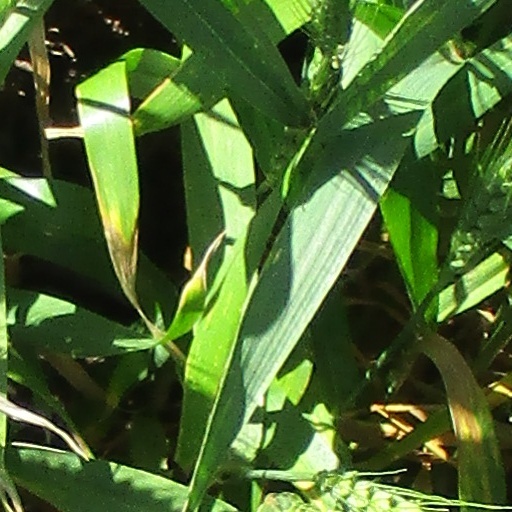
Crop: wheat